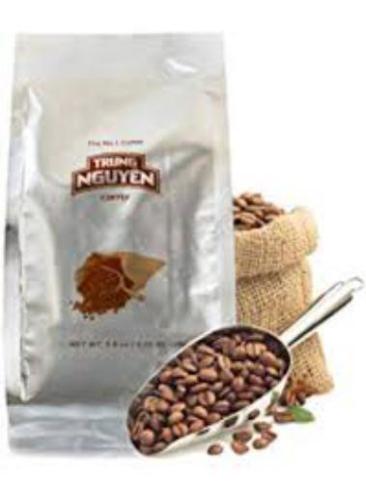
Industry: Food